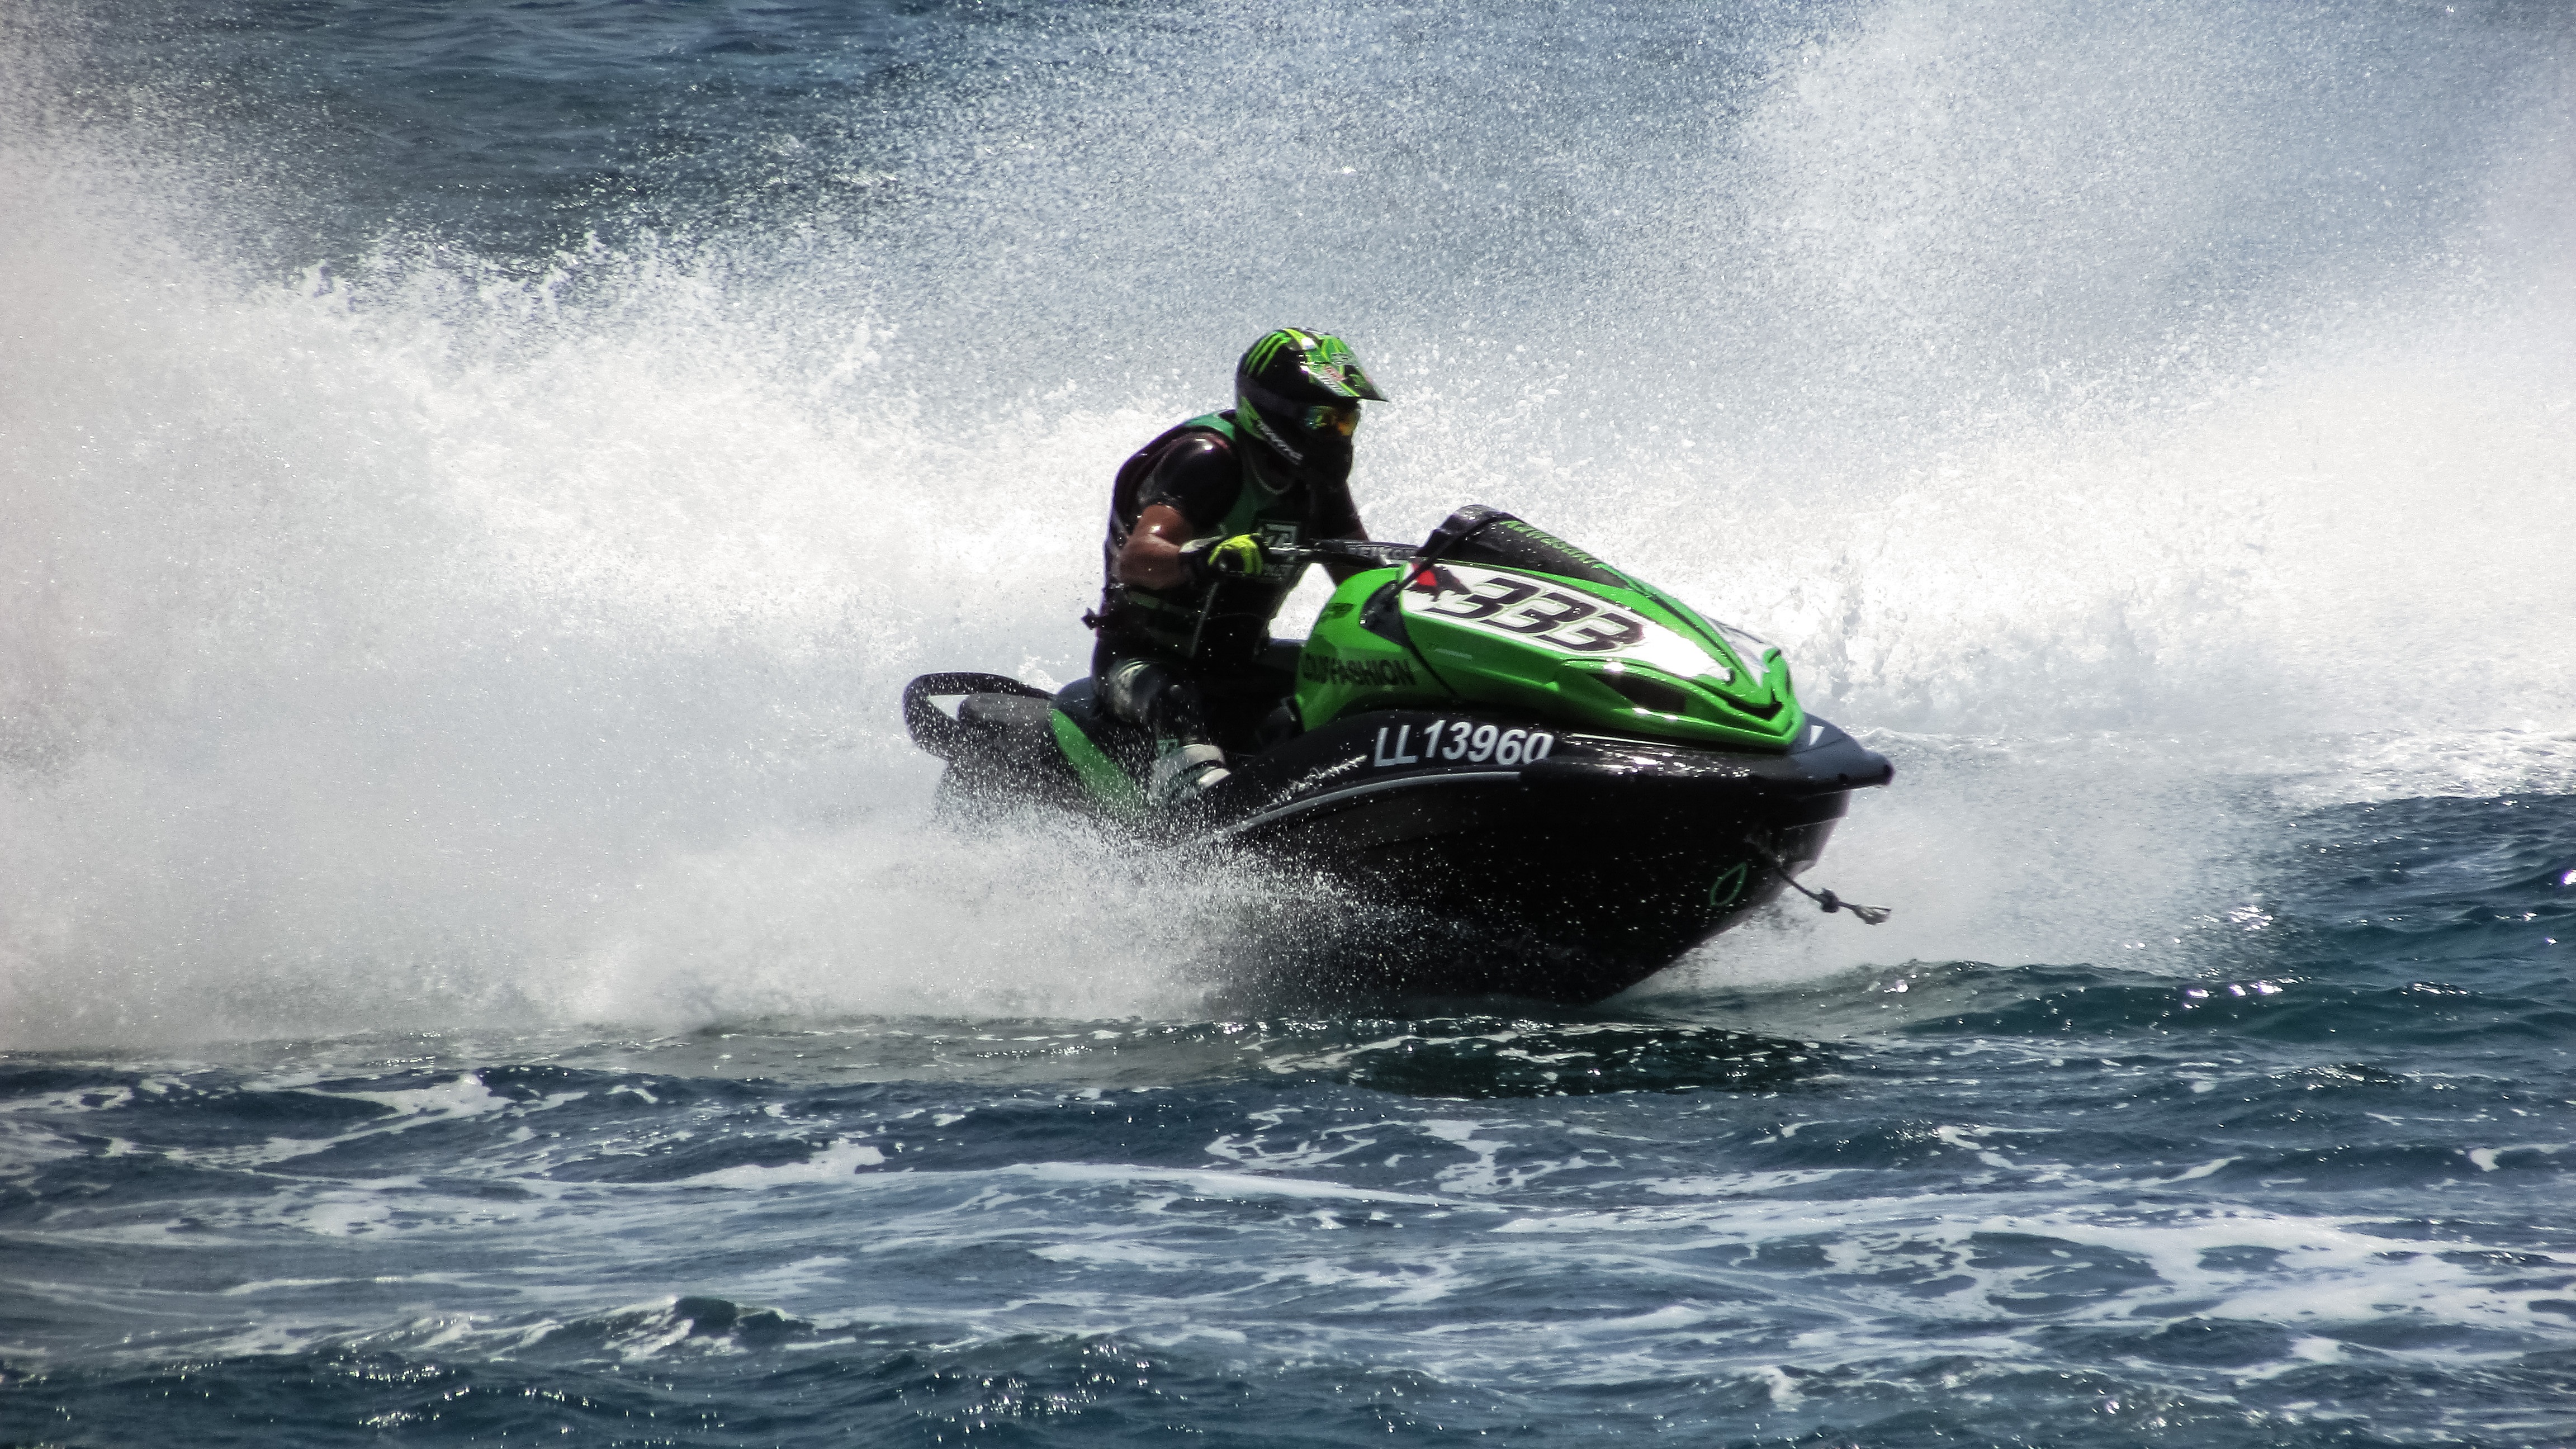
water, sport, wave, summer, recreation, vehicle, action, extreme, extreme sport, speed, activity, race, fun, sports, boating, fast, watercraft, motorsport, excitement, water sport, jet ski, outdoor recreation, wind wave, powerboating, personal water craft, f1 powerboat racing